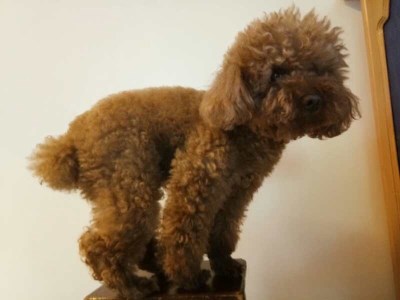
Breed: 7449-n000128-teddy